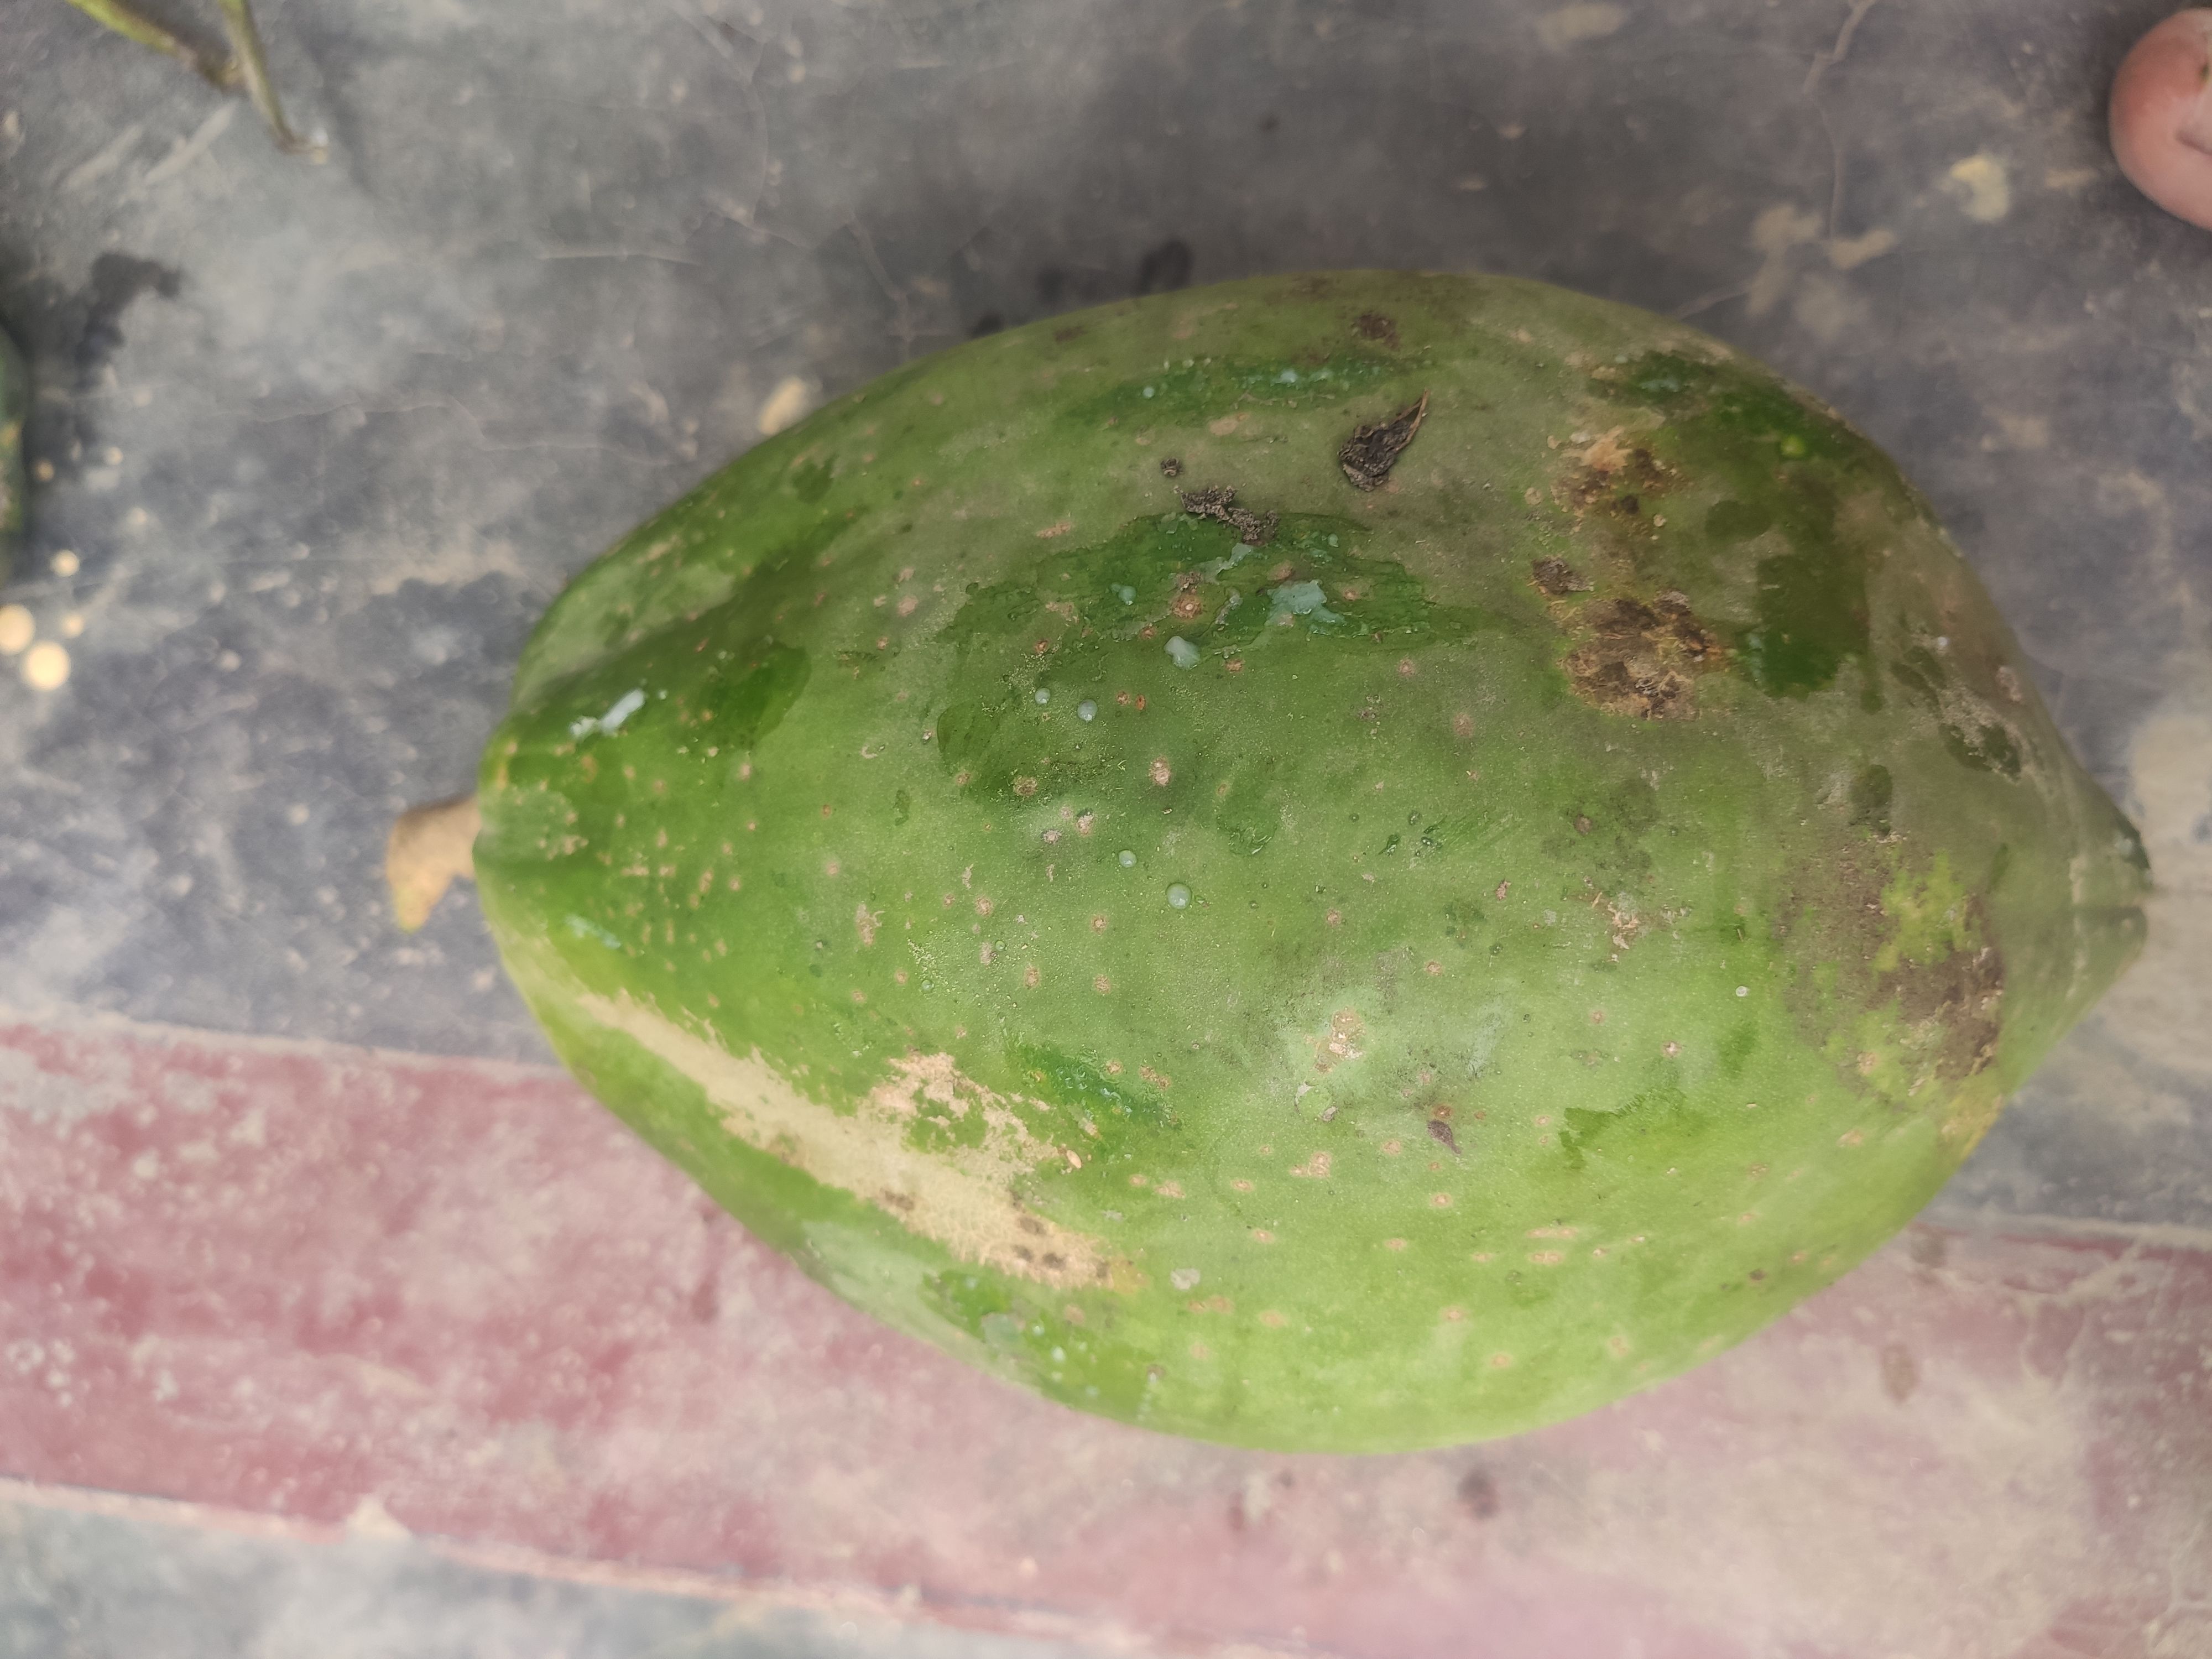
Fruit: papayas
Grade: 1st-grade